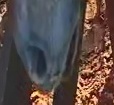
Face region: mouth_nostrils (mouth_chin_nostrils_and_profile)
Pain indicator: not_present